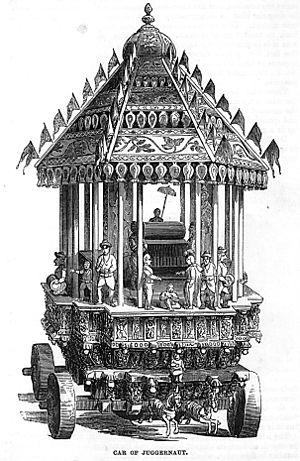
Le juggernaut désigne en anglais et souvent métaphoriquement, une force qui ne peut être arrêtée et qui écrase ou détruit les obstacles en travers de son chemin.